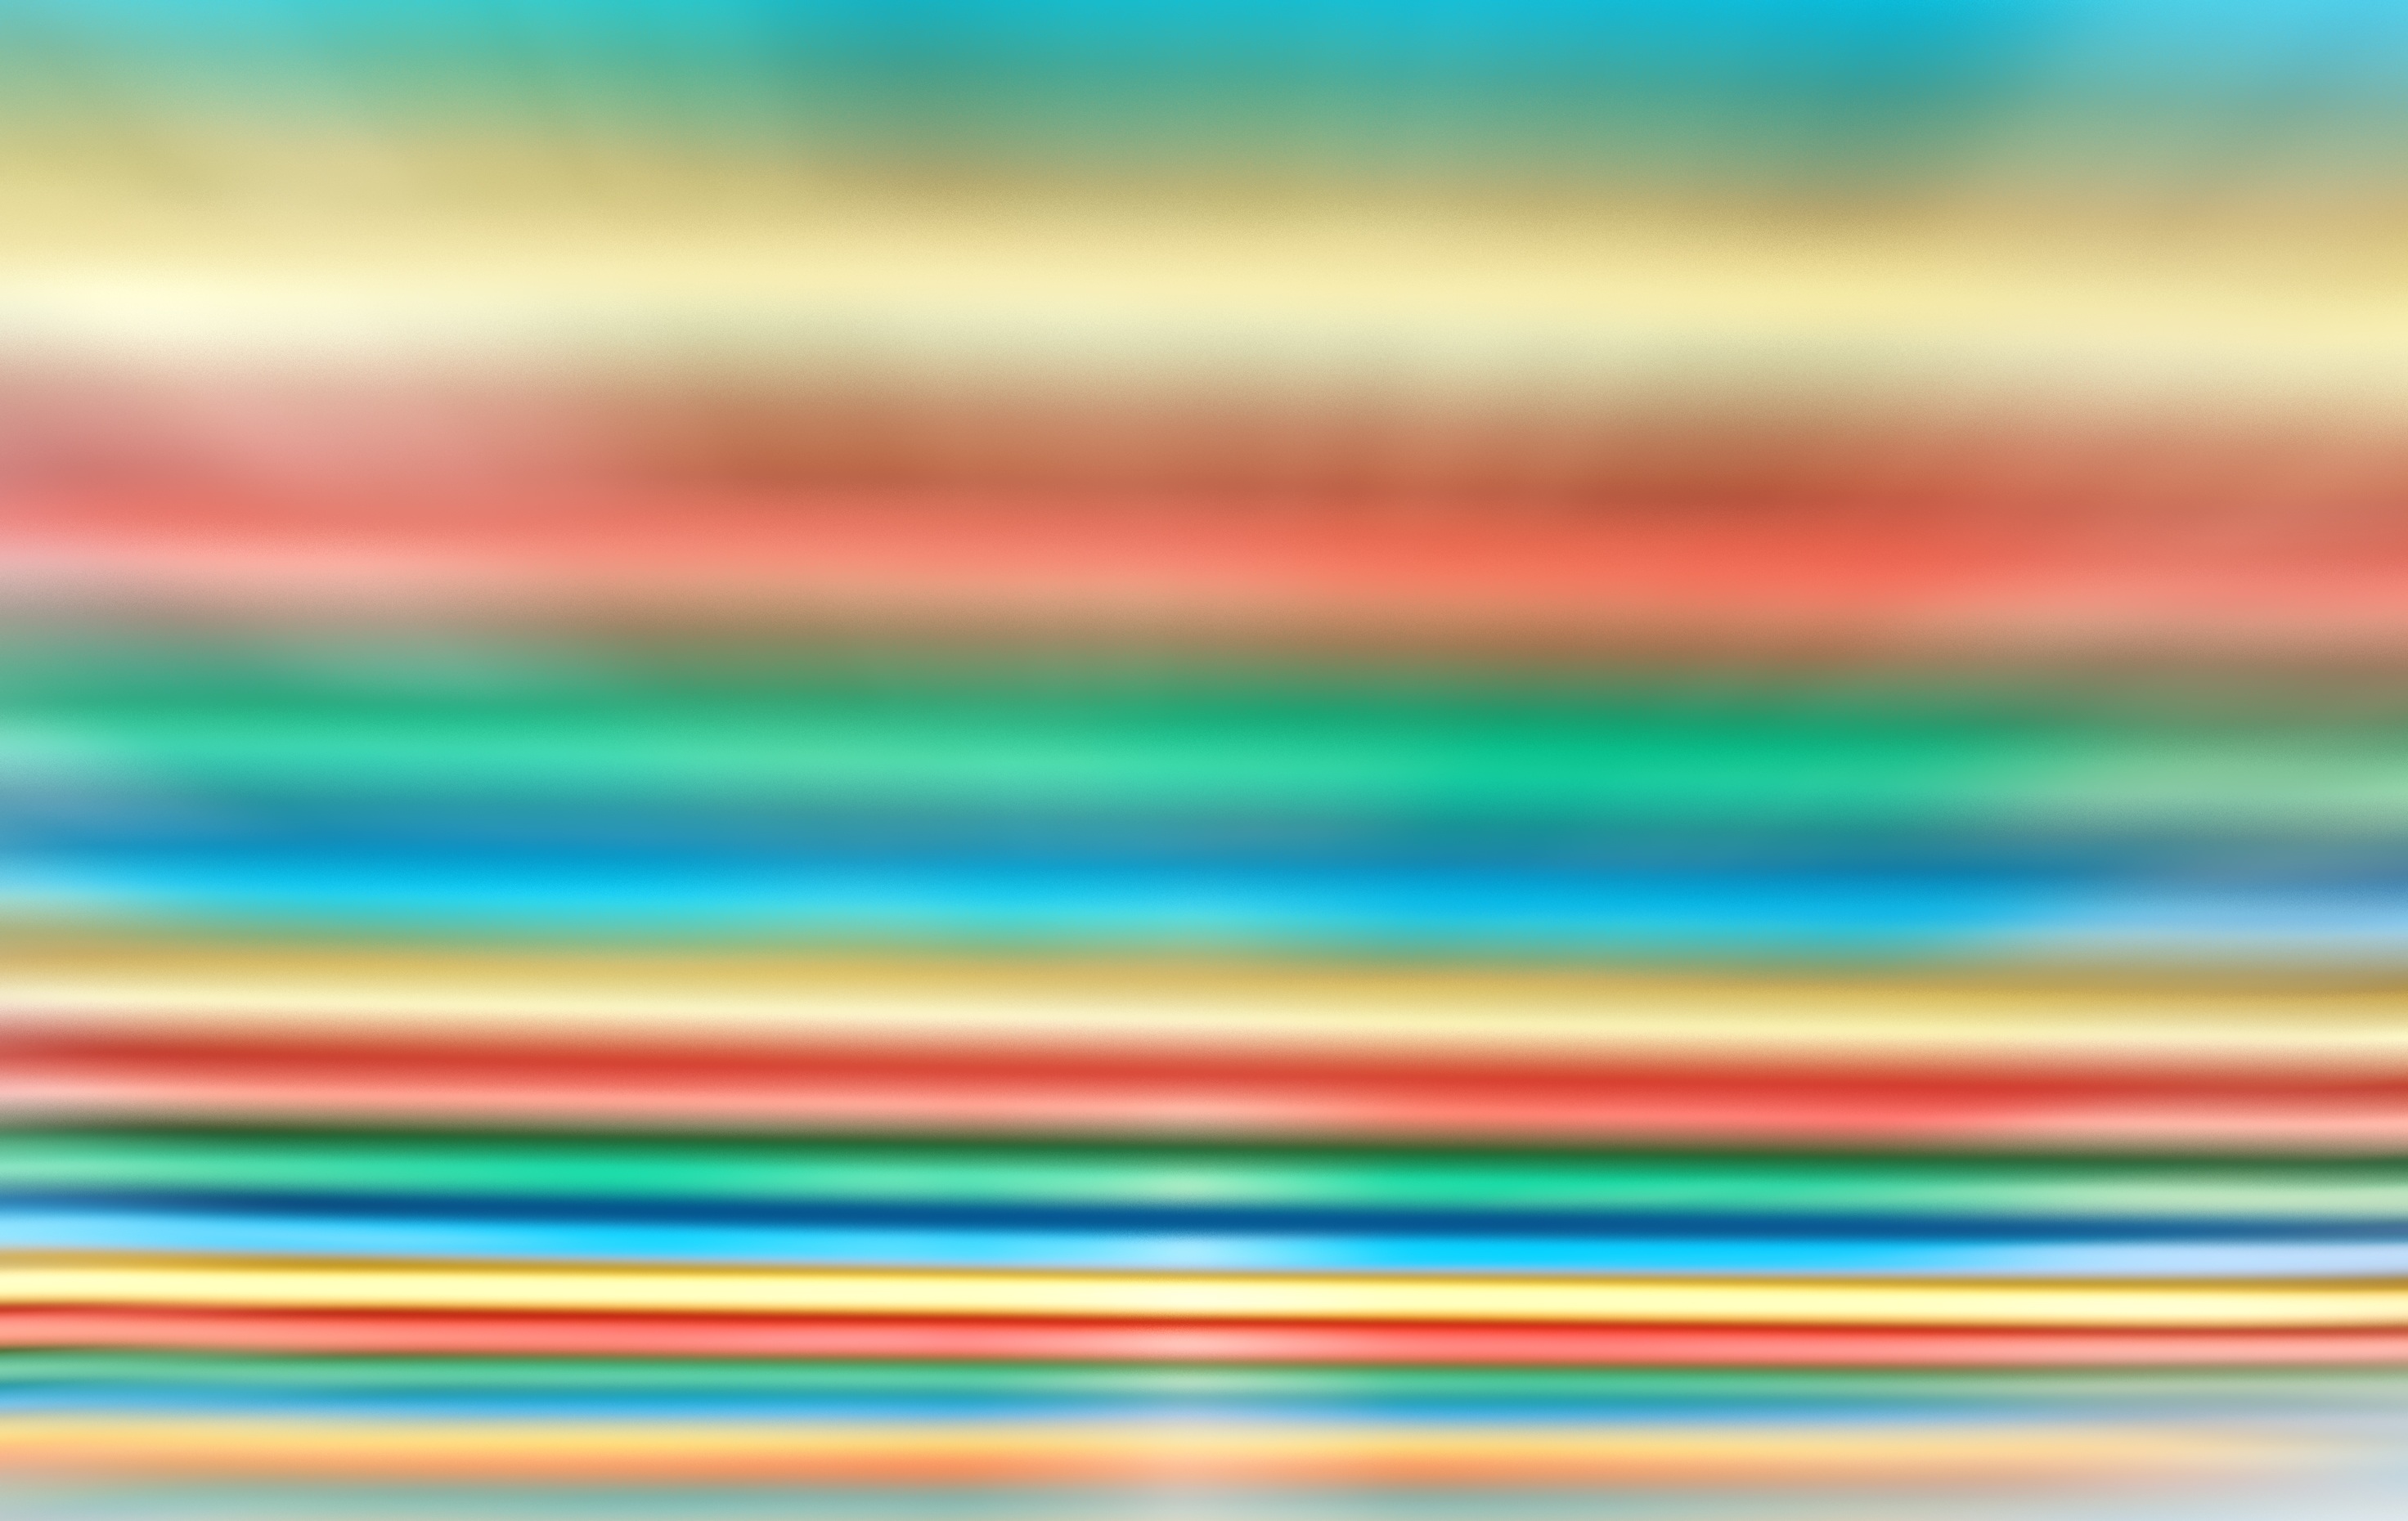
abstract, line, color, colorful, circle, rainbow, colors